Zdravko Ponoš

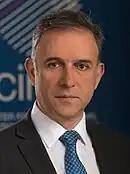
Ponoš in 2014

His interest into politics developed while he was reading the newspaper "Borba", and during his time at the army in the 1990s, he opposed the regime of Slobodan Milošević. He met Tadić during the early 2000s, with whom he had a discussion regarding the army during their first encounter. During the campaign period for the 2008 elections, Ponoš stated that "frequent elections do not negatively affect army reforms".